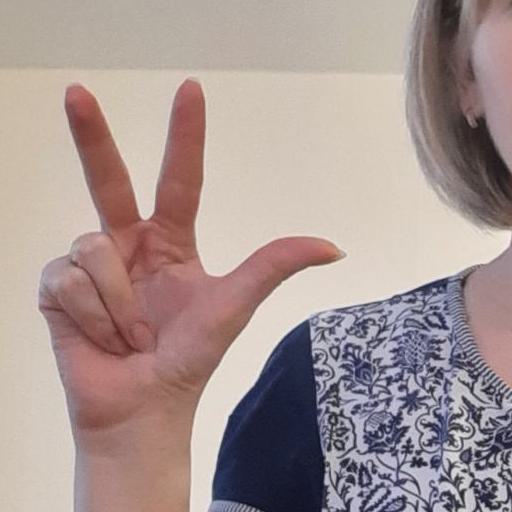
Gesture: three2